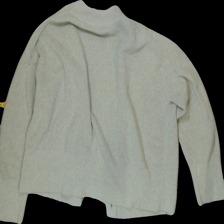
View: back
Type: Sweater
Category: Ladies
Brand: COS
Colors: White, Green
Material: 85% Wool 15% Nylo
Pattern: Plain
Cut: C-collar
Size: M
Season: All
Trend: No trend
Stains: No
Price range: 100-150
Recommended usage: Reuse